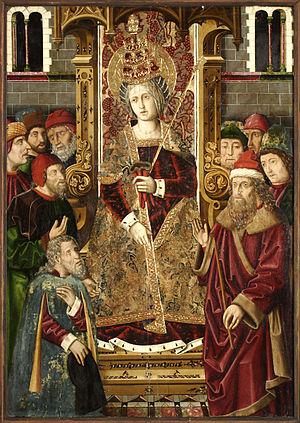
Le musée de Saragosse, également appelé museo provincial de Zaragoza ou museo de bellas artes de Zaragoza a été inauguré en 1911 au nᵒ 6 de la plaza de los Sitios de la ville de Saragosse et héberge des œuvres d'archéologie, des beaux-arts, d'ethnologie et de céramique.